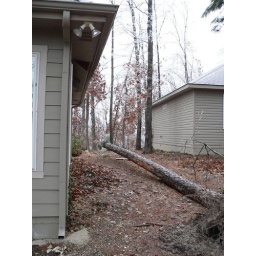
Half of 40ft pine tree beside the house